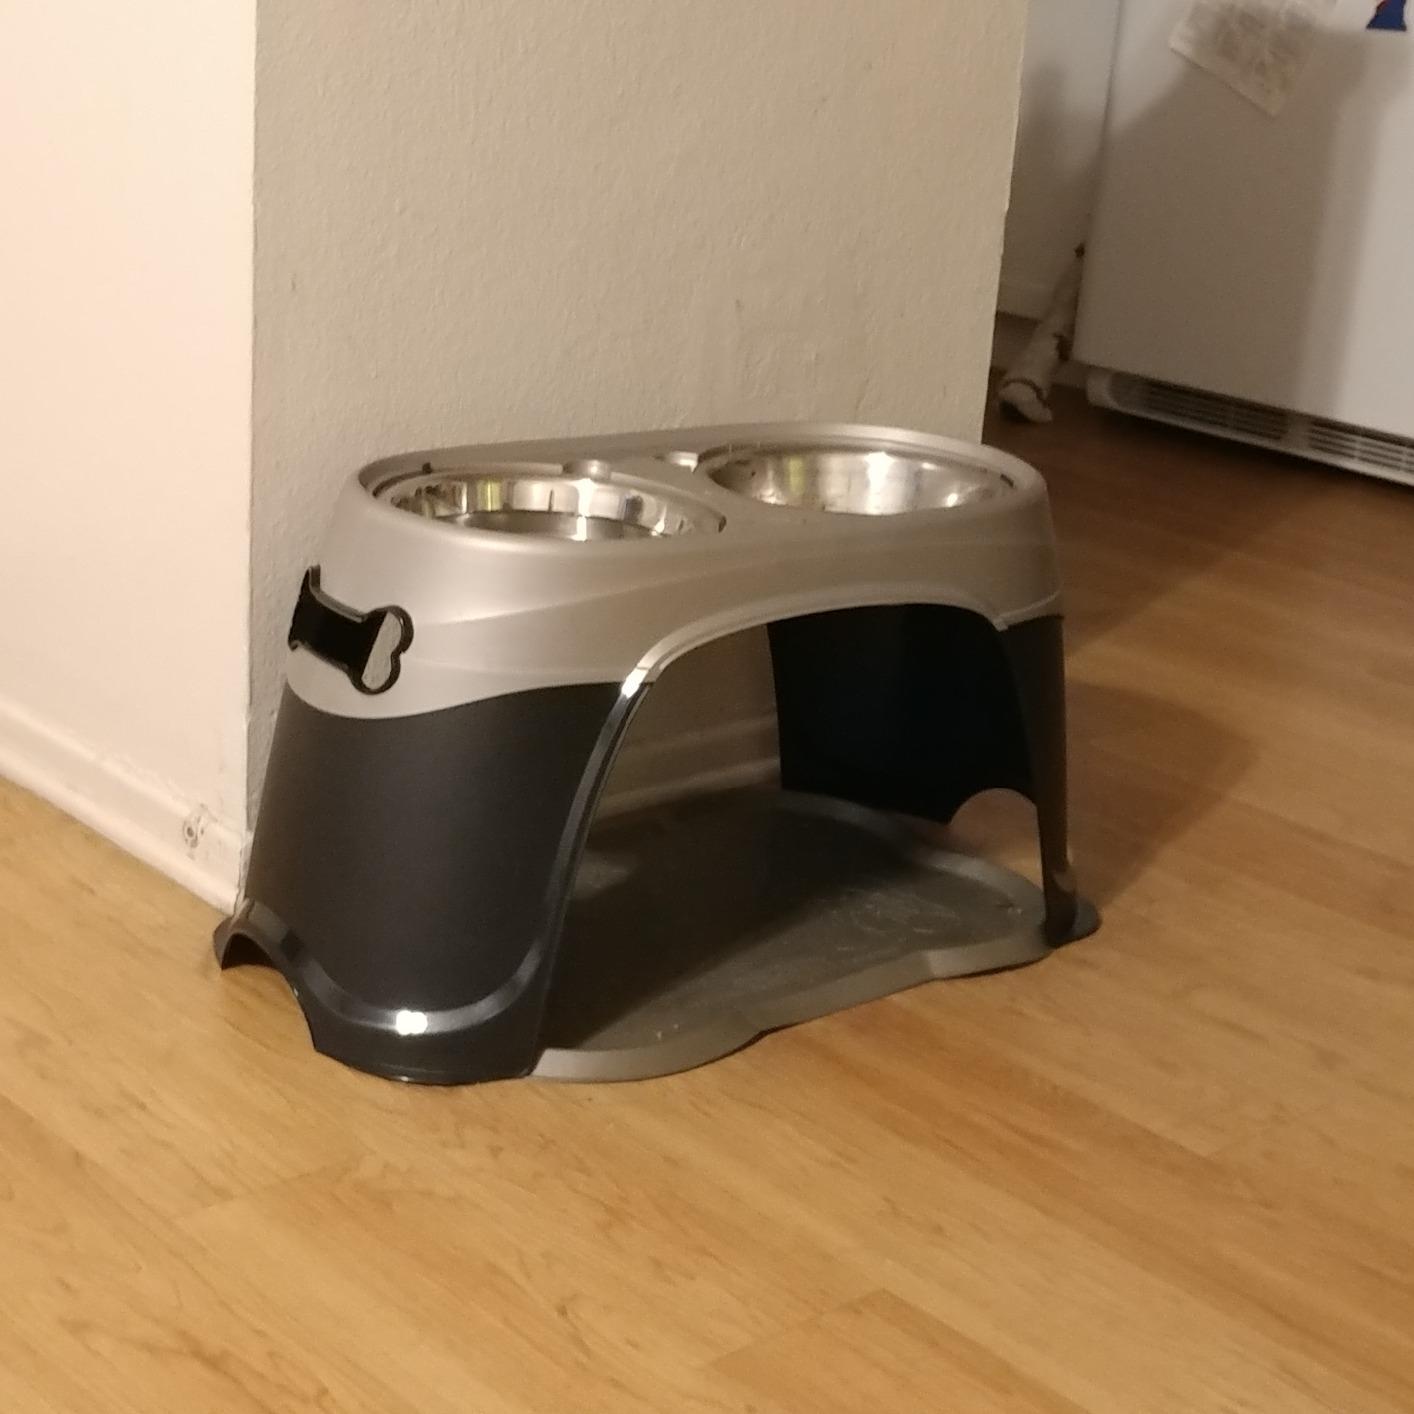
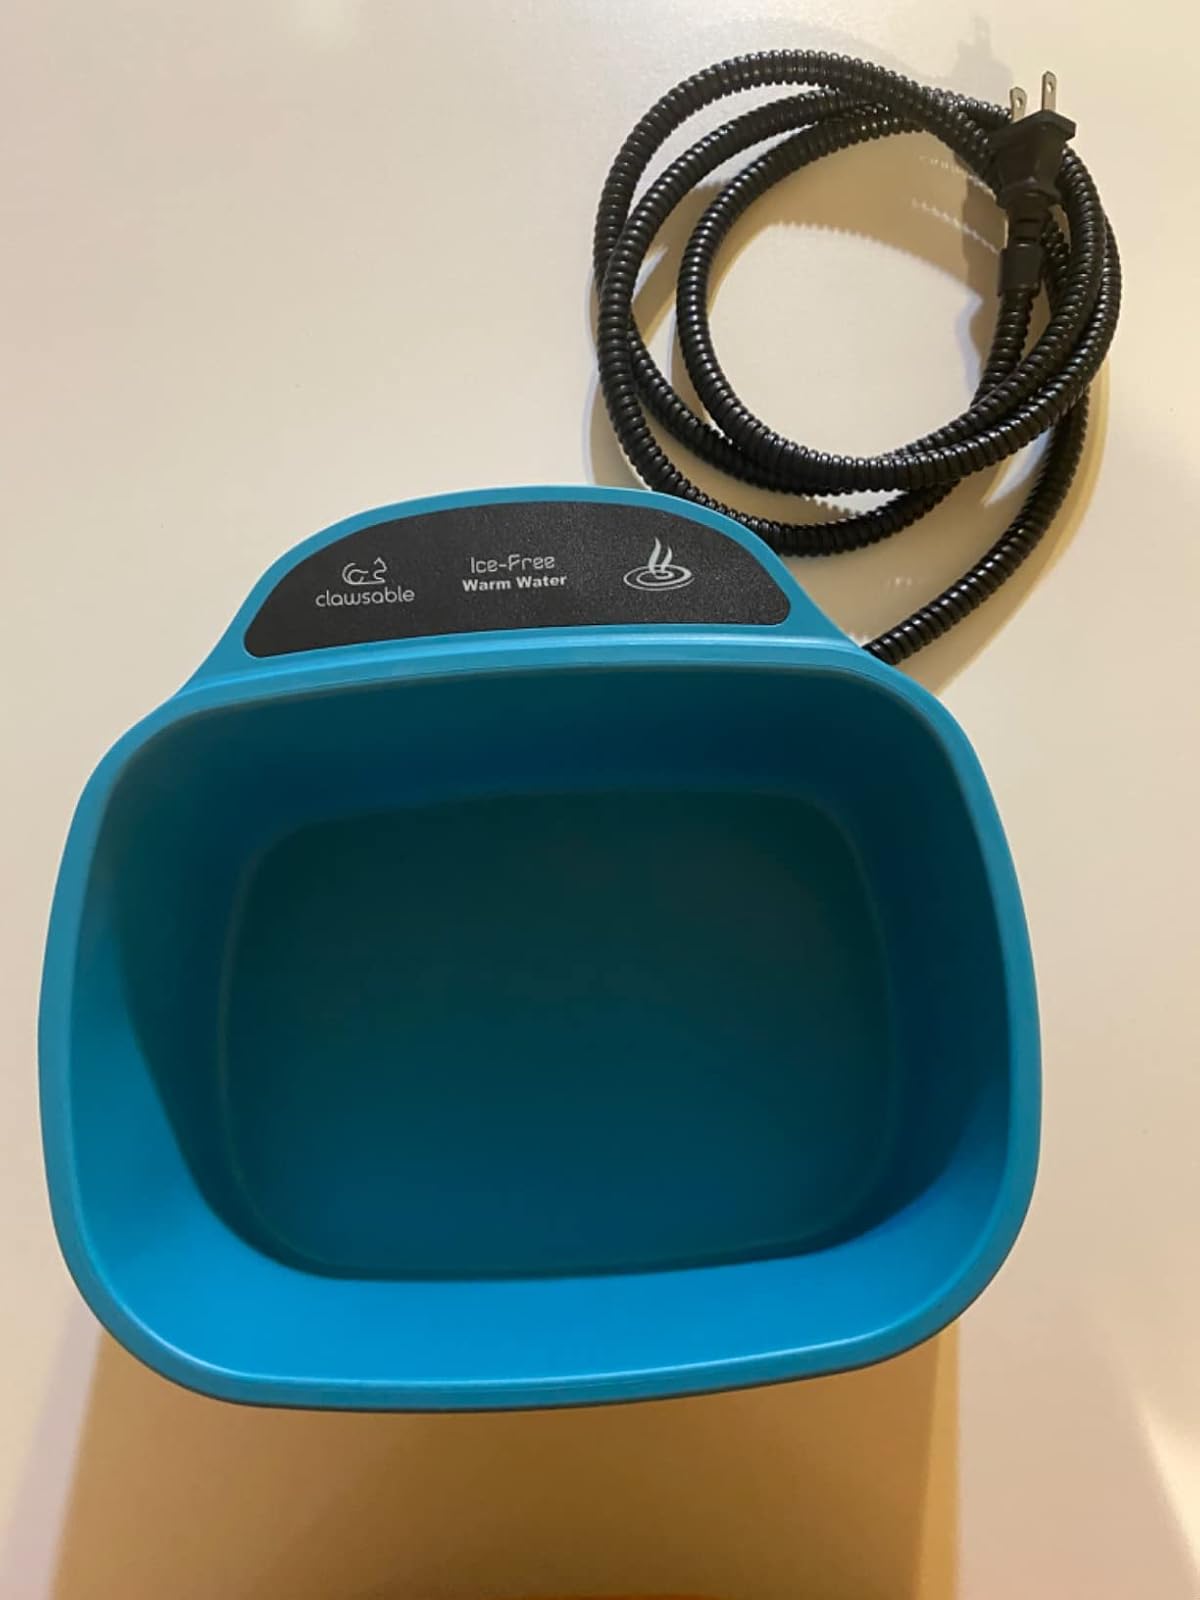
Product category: items_bowl
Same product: no